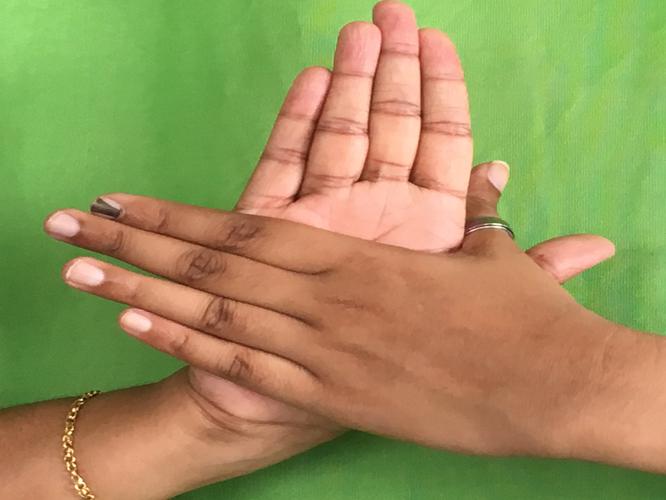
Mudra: Chakra
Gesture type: double_hand